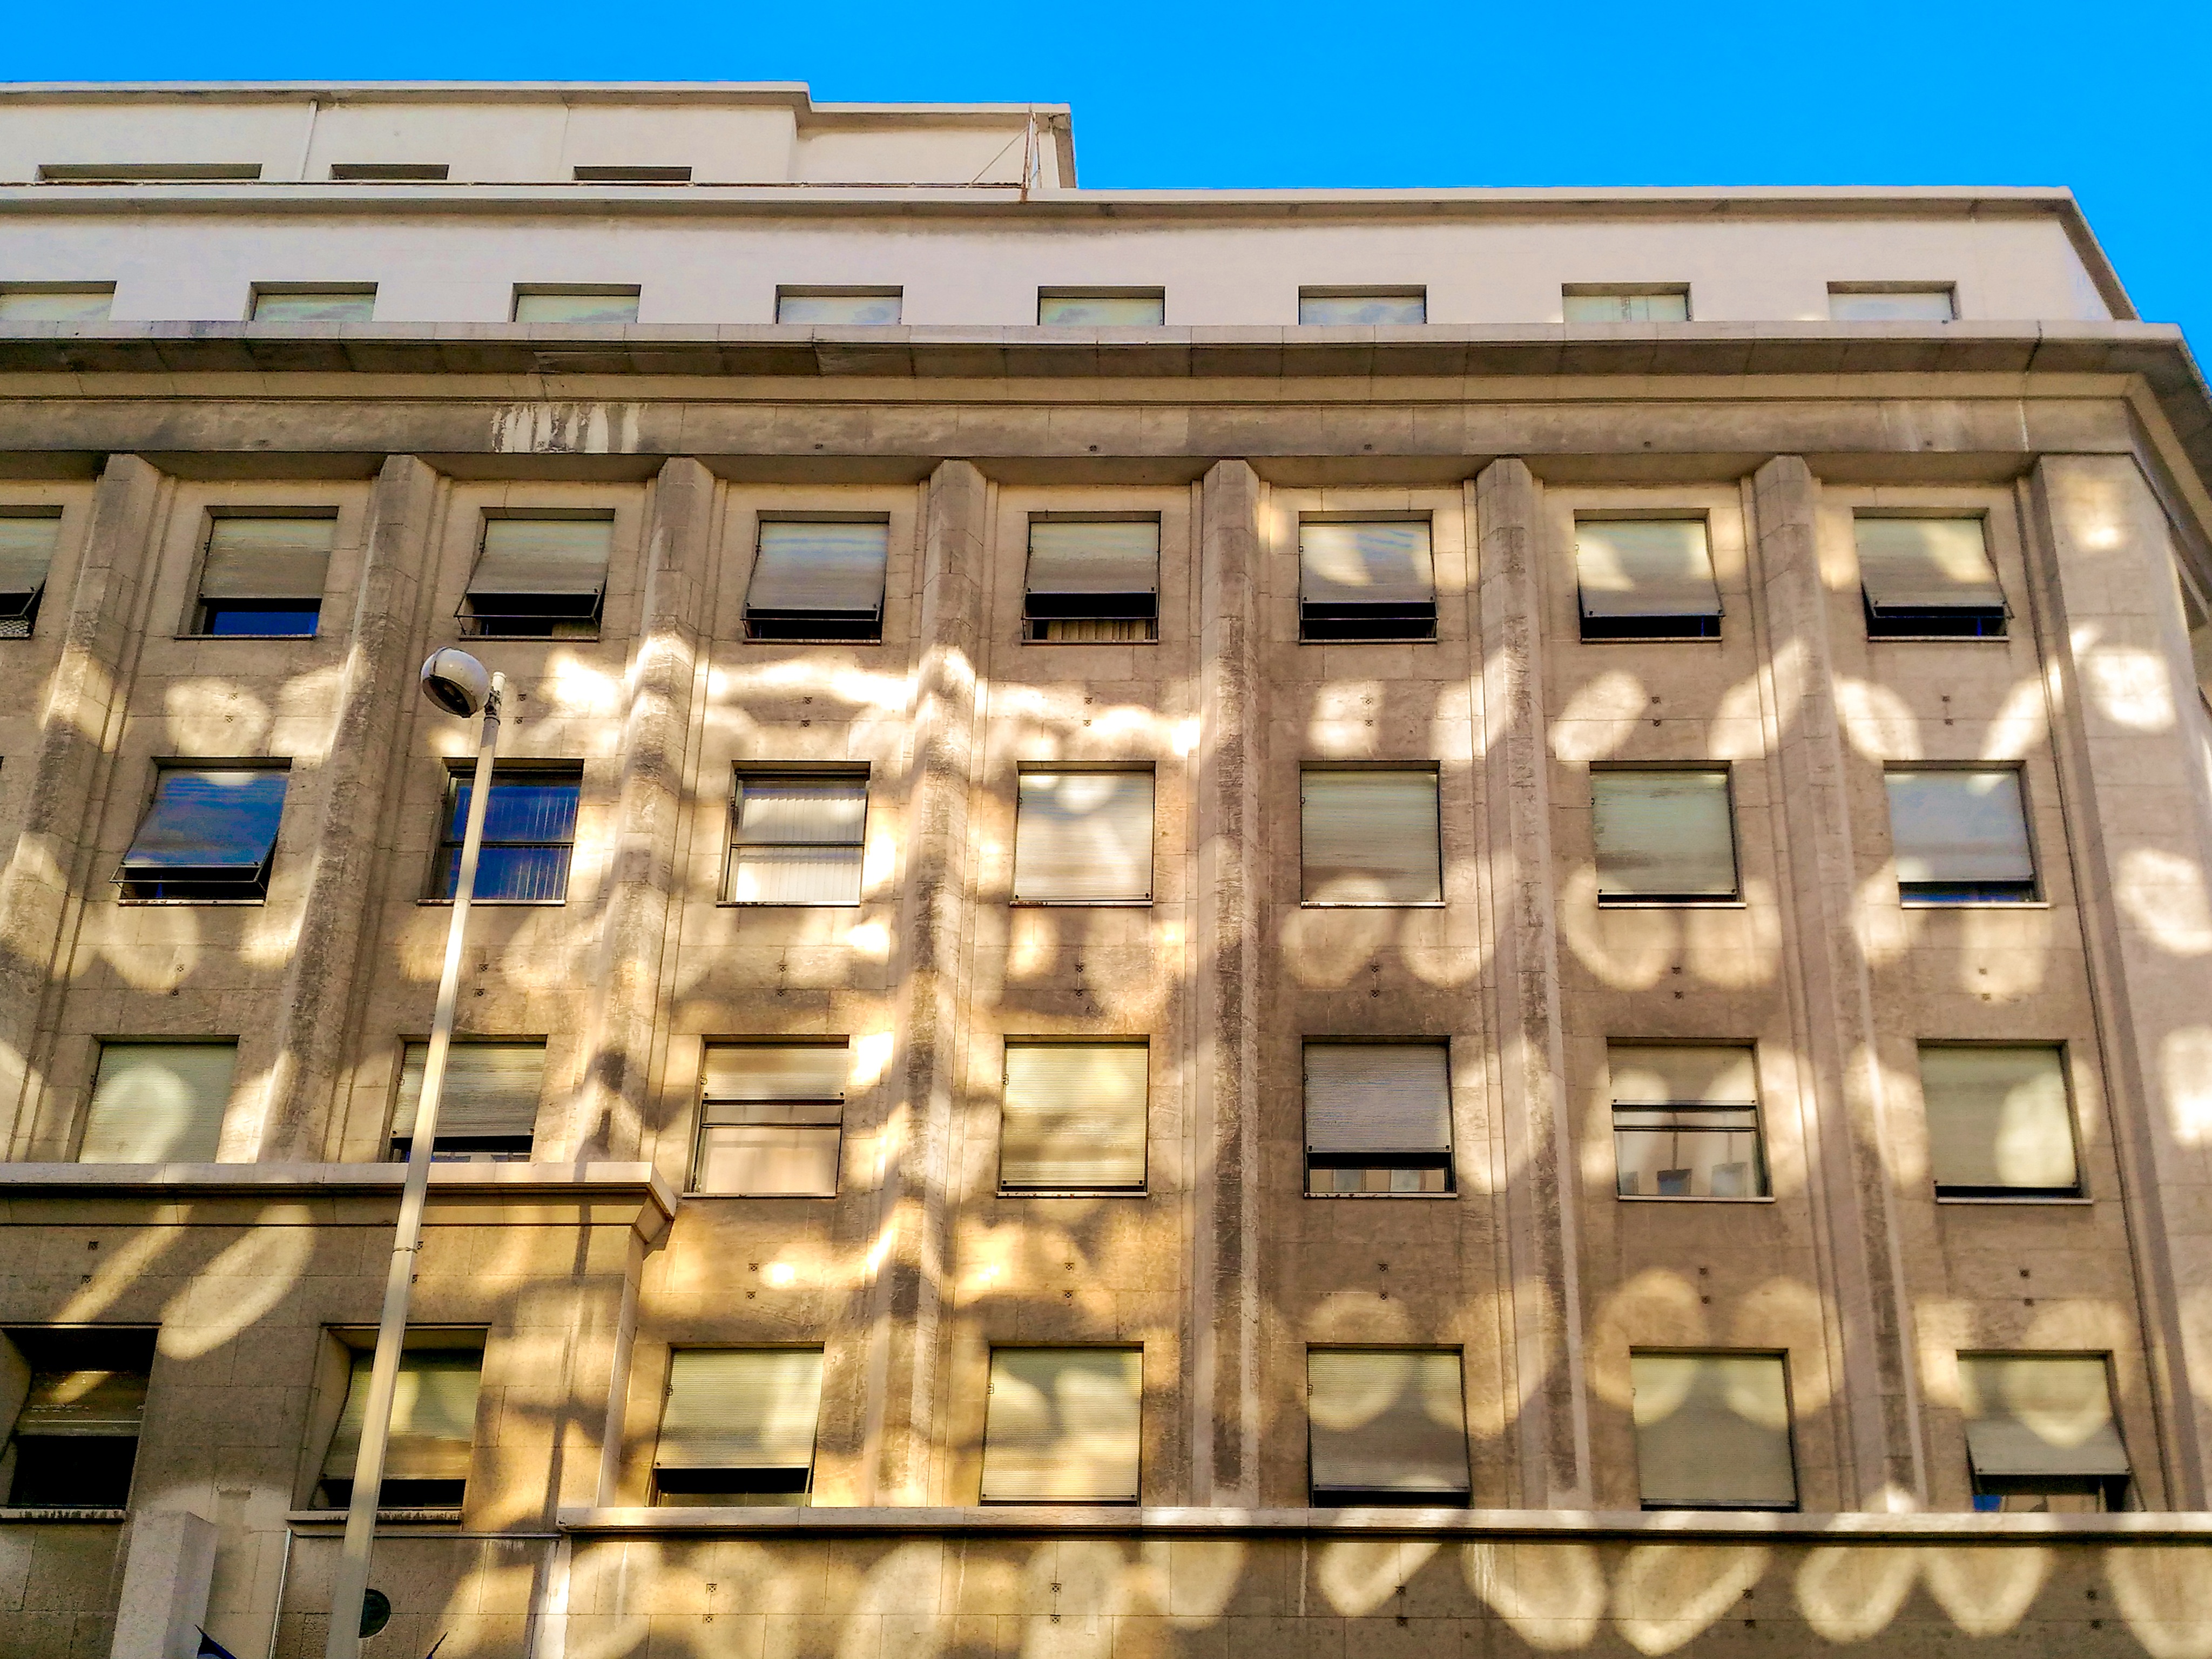
architecture, structure, roof, building, city, urban, facade, stadium, interior design, reflexion, marseille, daylighting